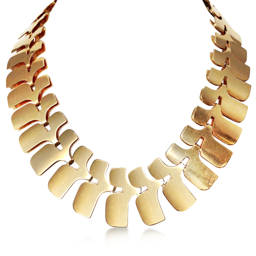
a 18k yellow gold necklace , by organisation founder